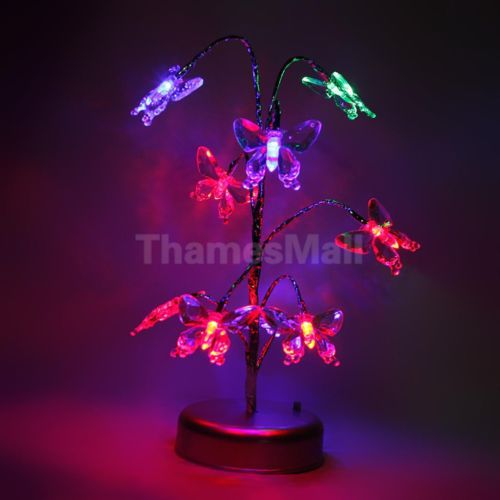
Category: lamp